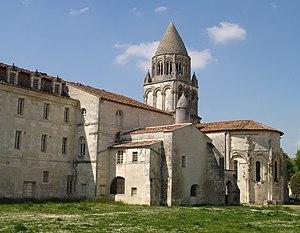
Abbaye-aux-Dames, Saintes (Charente-Maritime, France) - Le chevet et le clocher en «